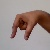
The image shows a hand gesture representing the letter 'Q' in Indian Sign Language.